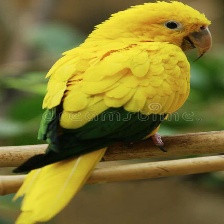
Species: GOLDEN PARAKEET
Scientific name: GUARUBA GUAROUBA